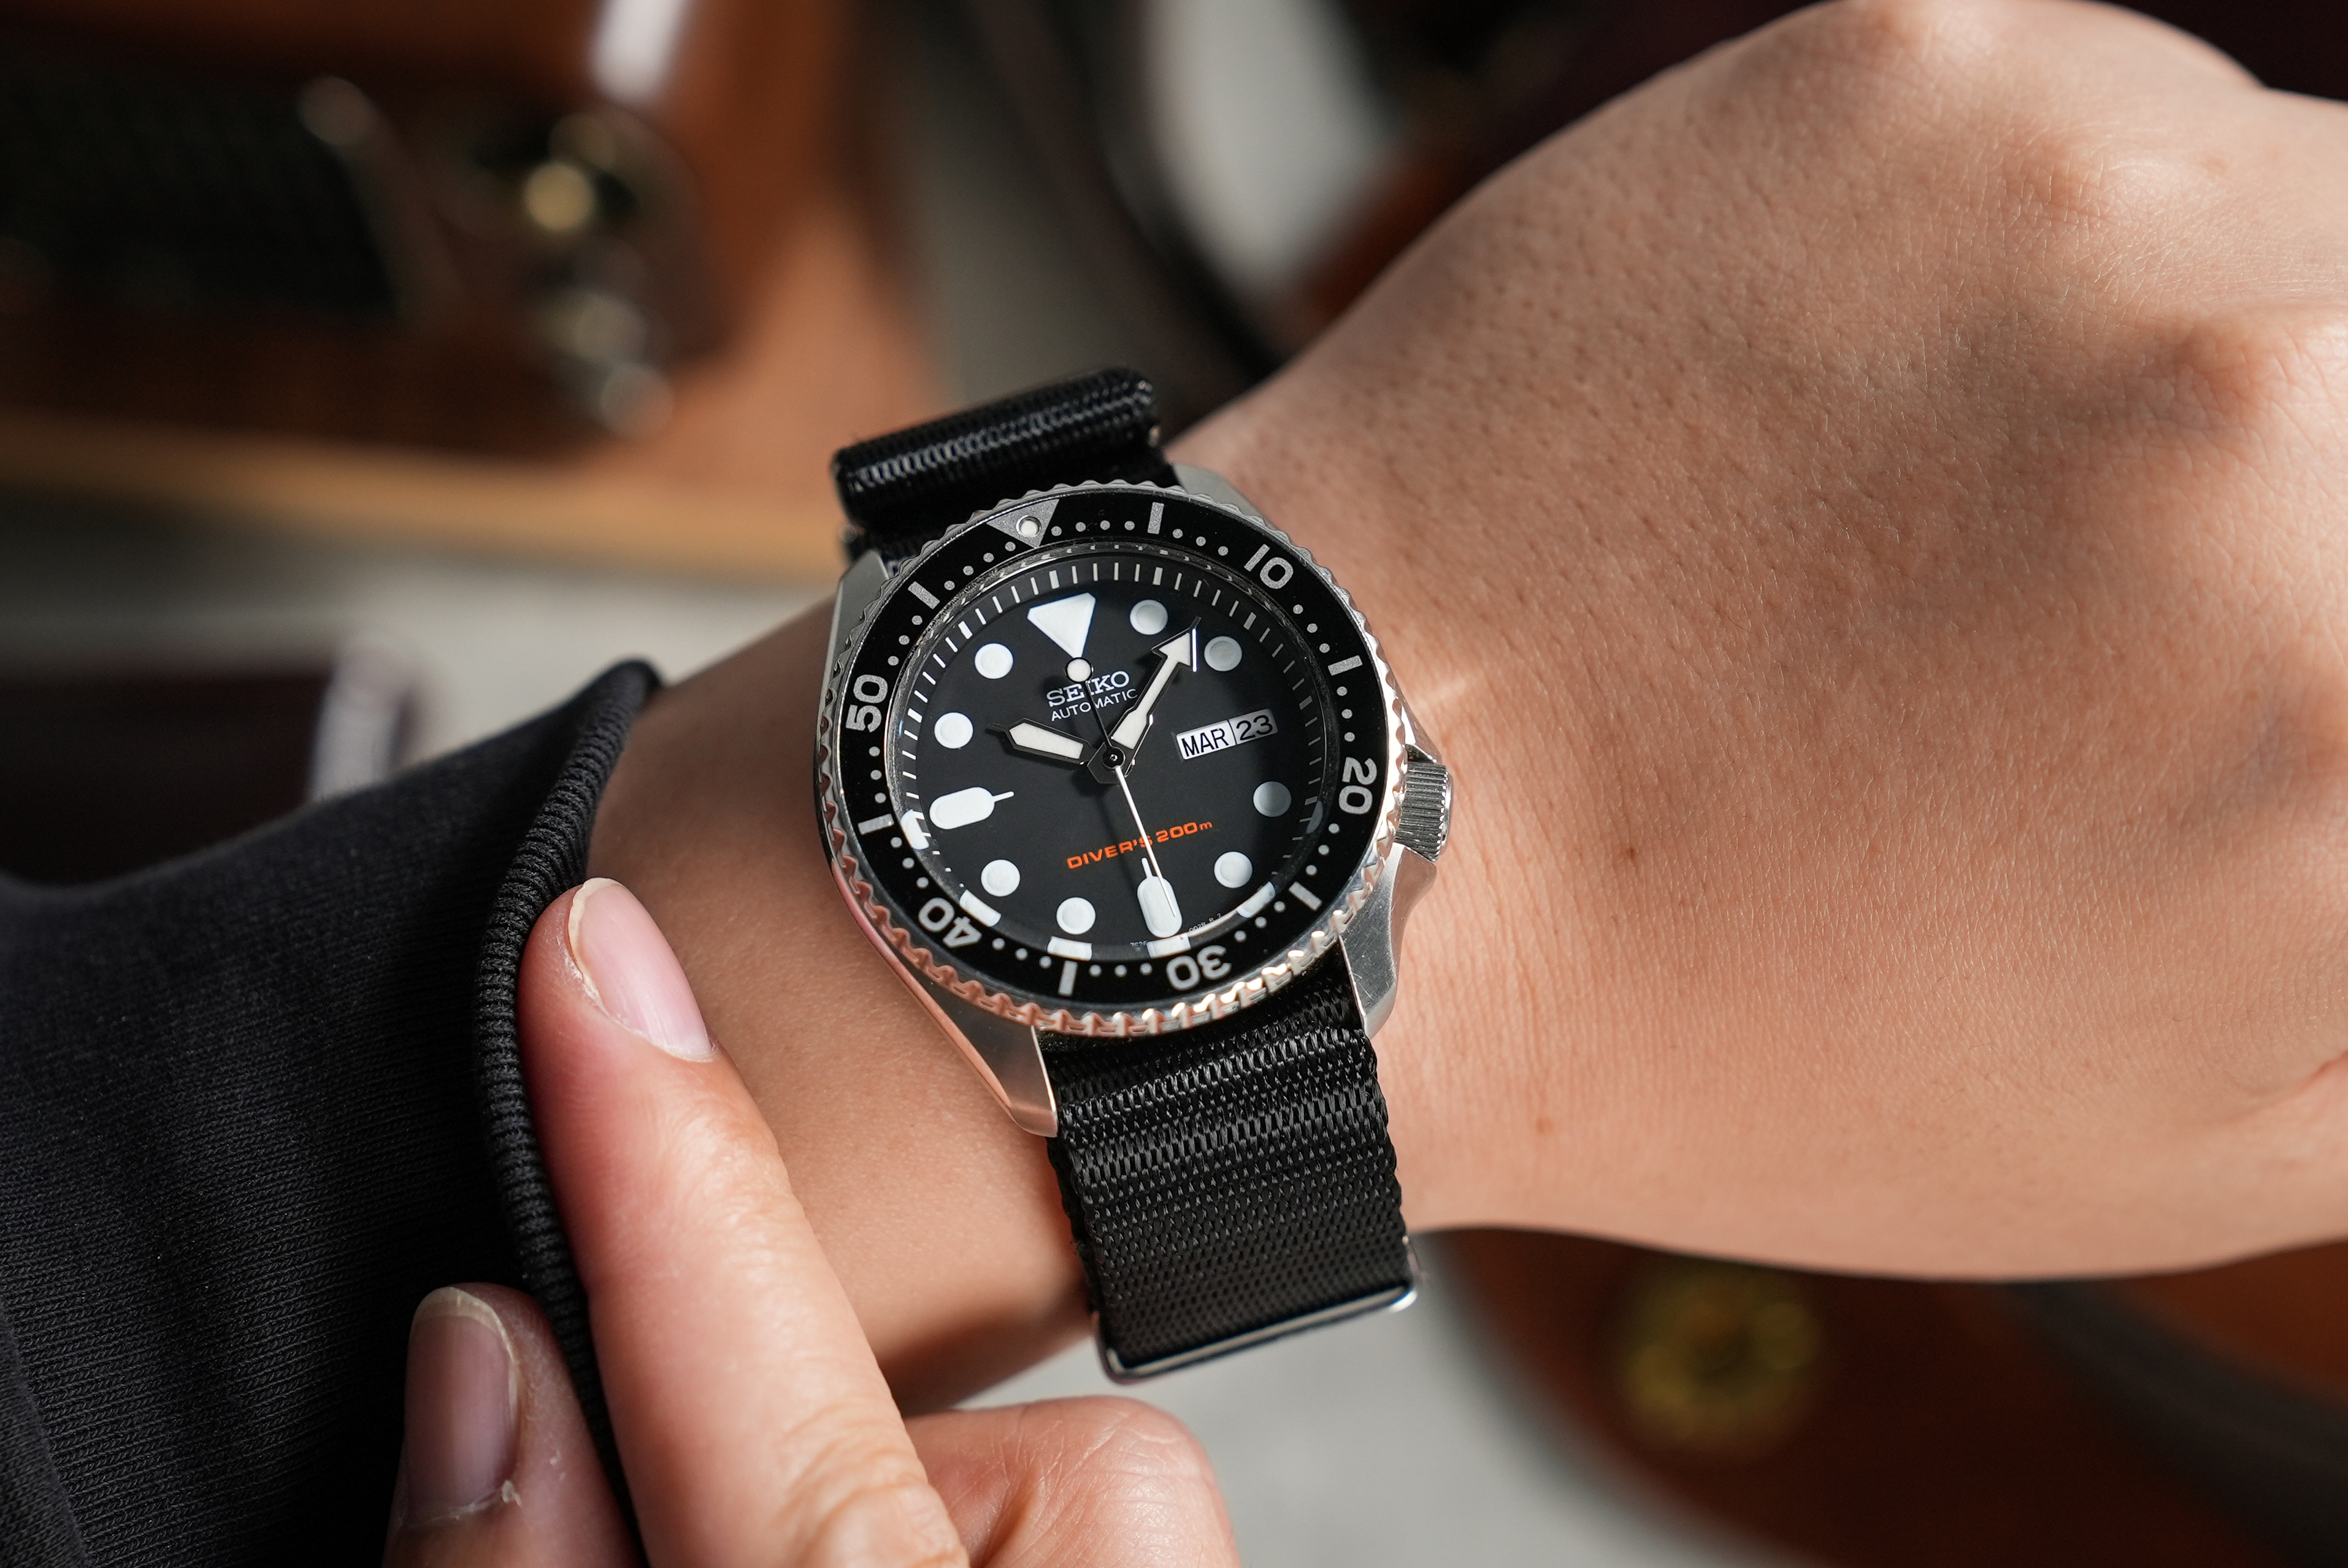
watch, Analog watch, hand, gesture, clock, finger, Everyday carry, watch accessory, wrist, jewellery, font, strap, electric blue, metal, fashion accessory, brand, titanium, nickel, number, steel, rectangle, glass, gadget